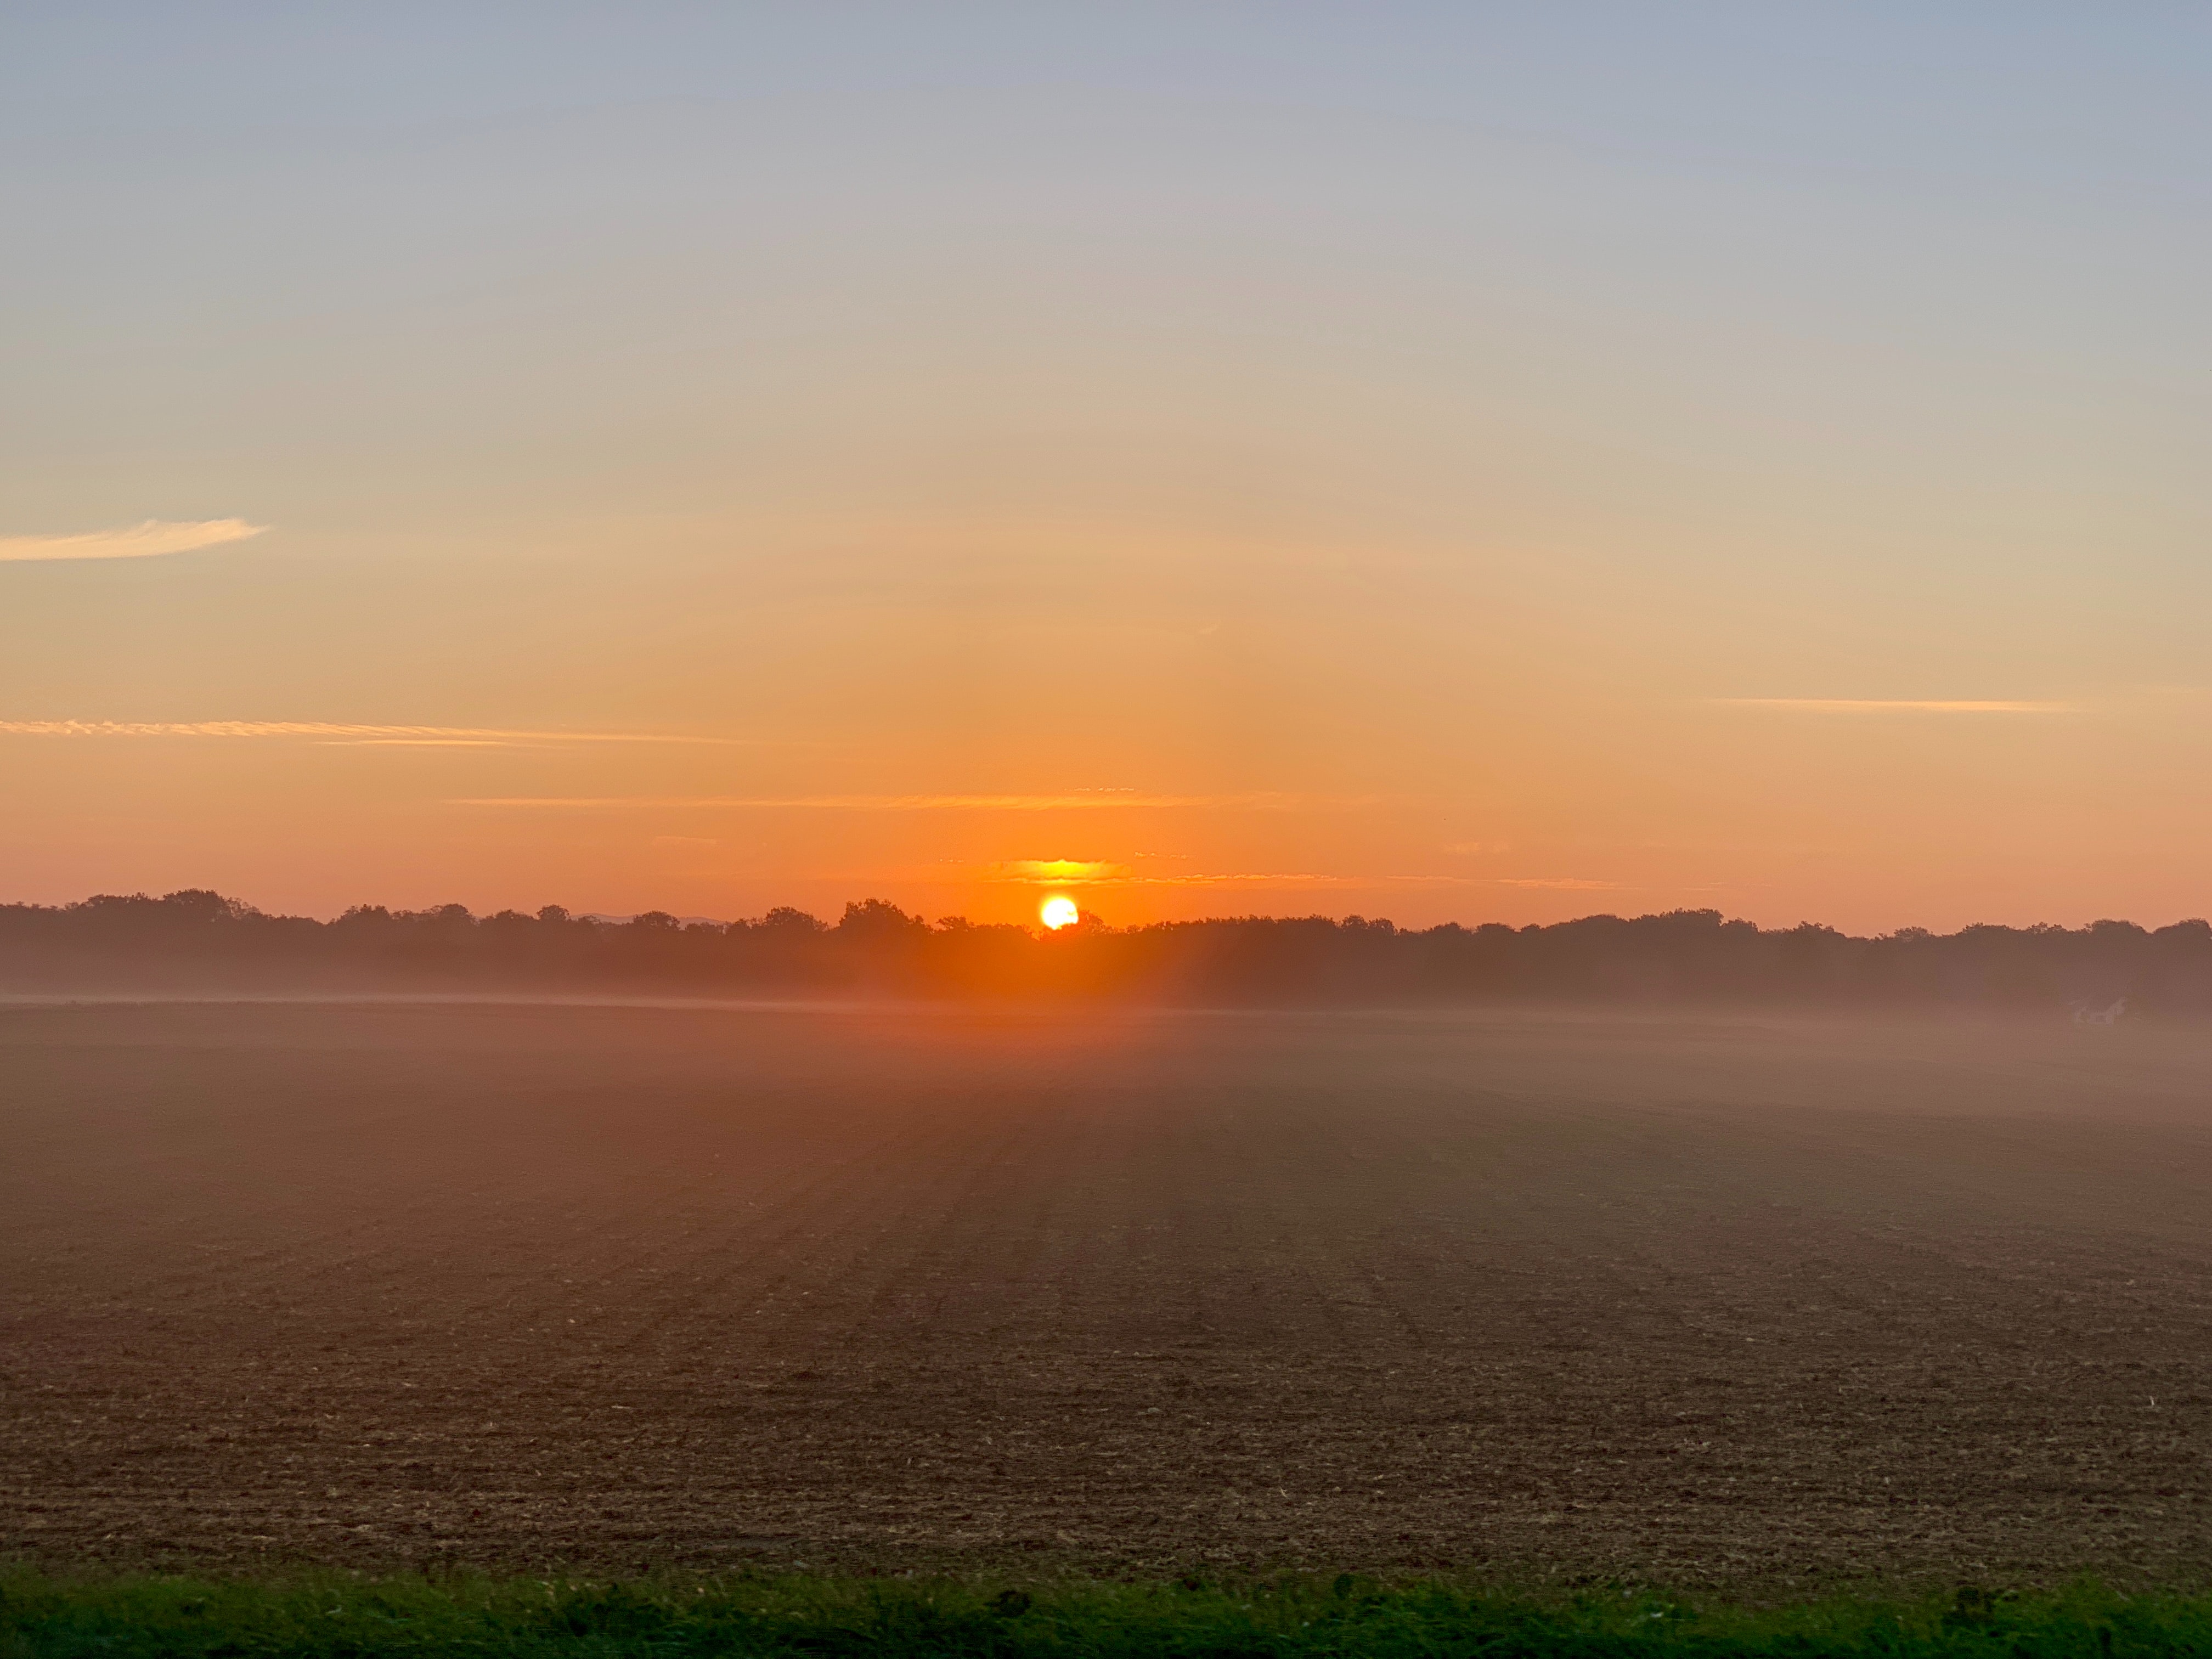
sky, sunrise, atmospheric phenomenon, morning, sun, horizon, sunset, evening, ecoregion, sunlight, dawn, plain, atmosphere, calm, rural area, field, landscape, afterglow, dusk, red sky at morning, astronomical object